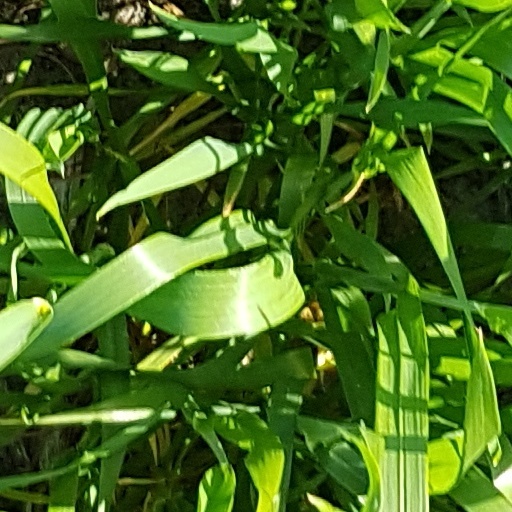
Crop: wheat